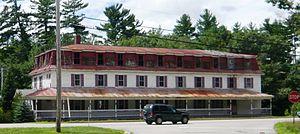
Redstone est une communauté non incorporée du comté de Carroll dans l'état du New Hampshire aux États-Unis, à proximité de la ville de Conway.